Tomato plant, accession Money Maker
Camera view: bottom (45 deg); turntable rotation: 90 degrees
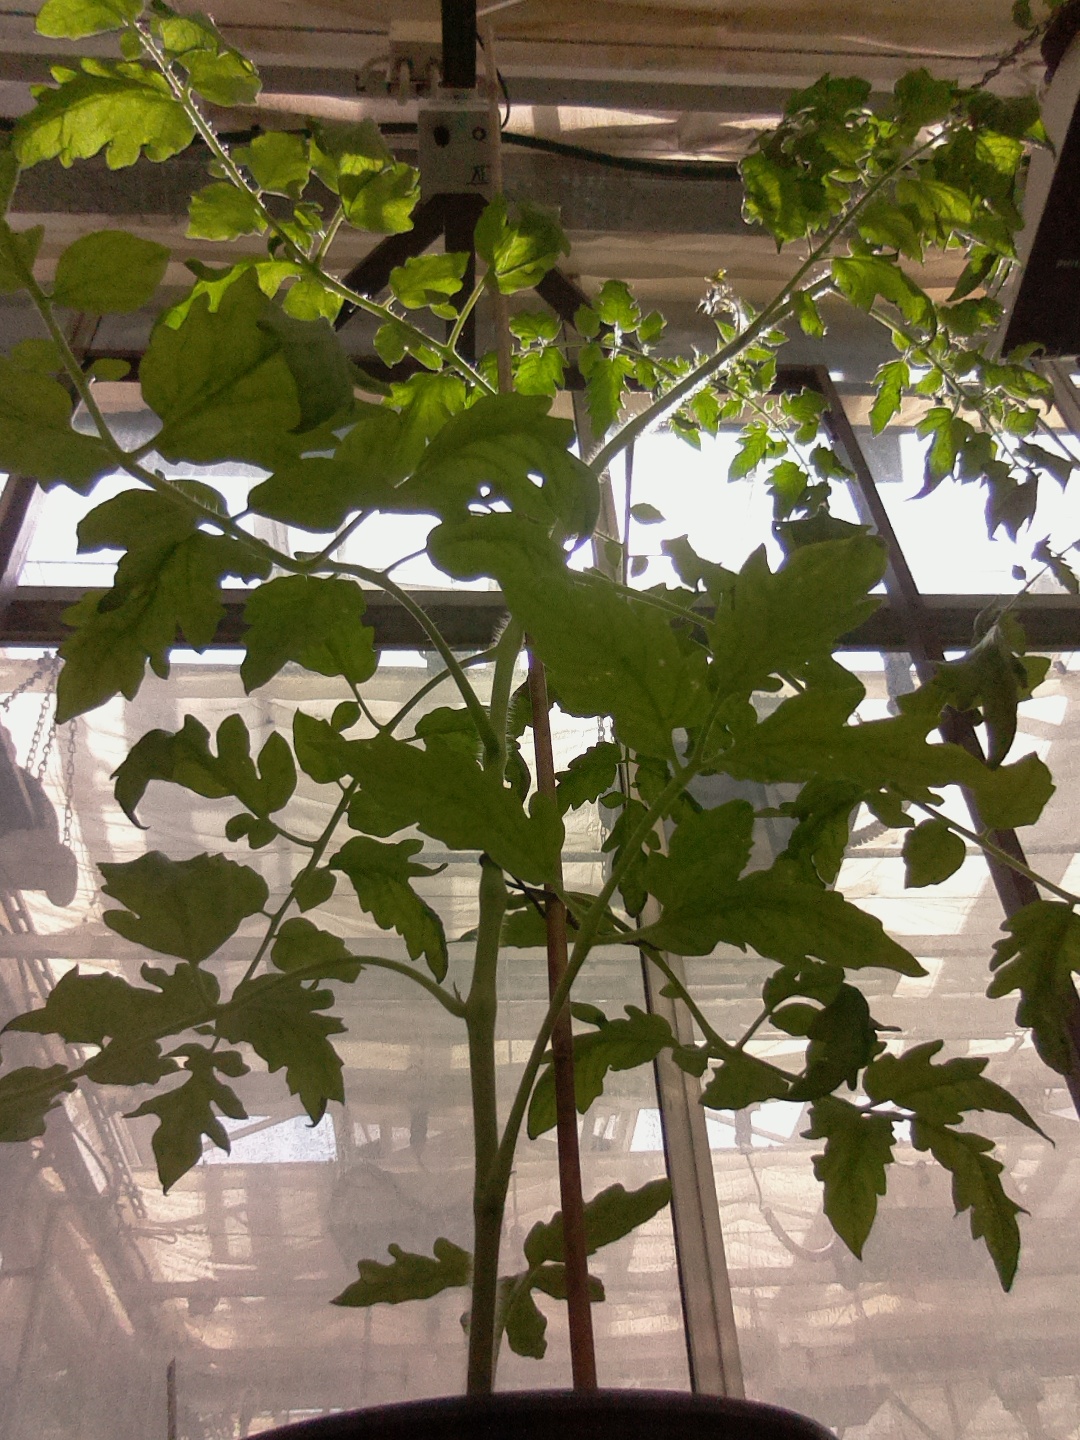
BBCH growth stage 61: 10%-20% of flowers open